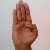
The image shows a hand gesture representing the letter 'B' in Indian Sign Language.